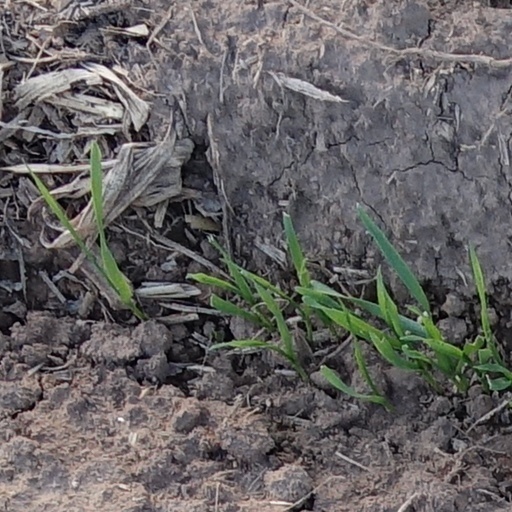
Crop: wheat